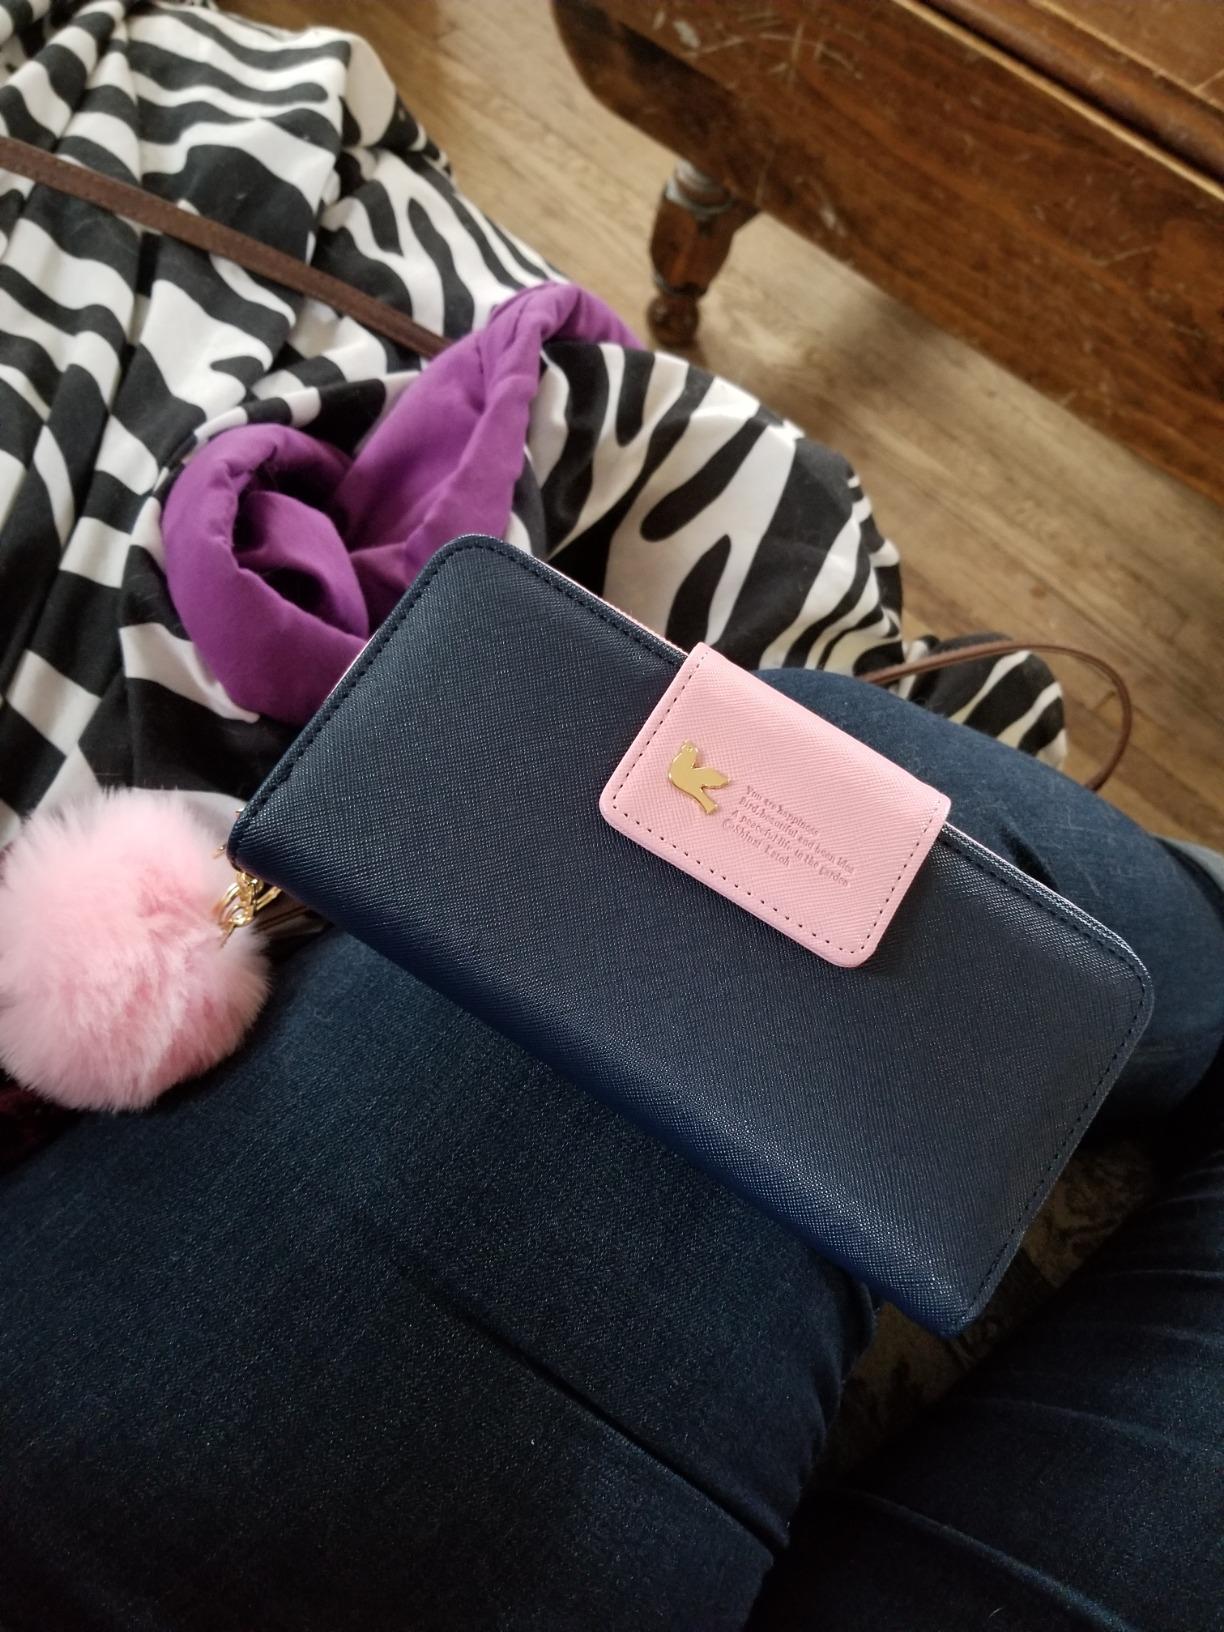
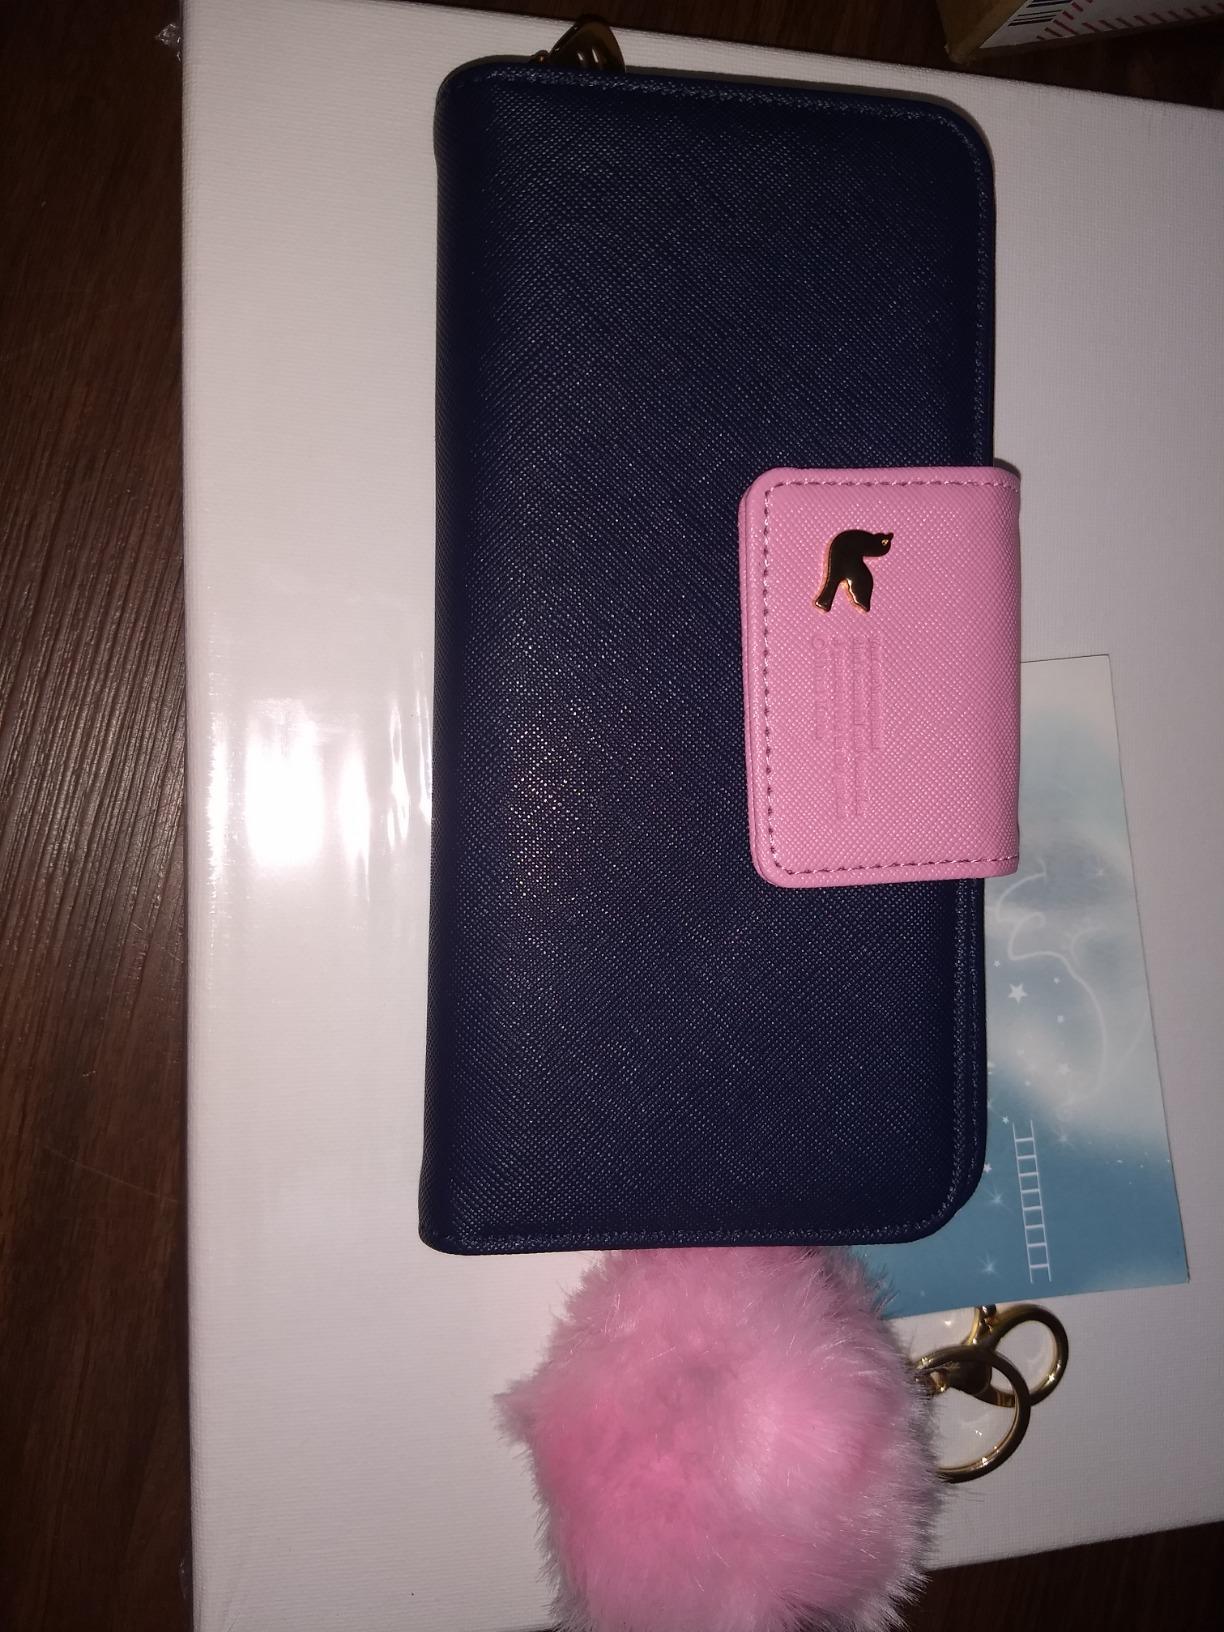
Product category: accessories_handbag
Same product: yes